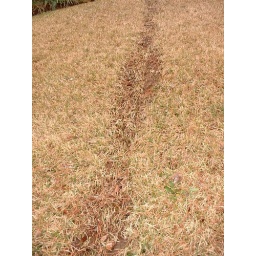
The groove in the grass from the neighbor's tree that fell on our fence last storm.